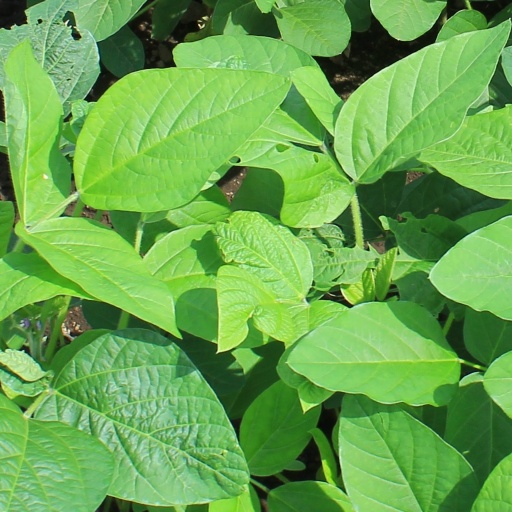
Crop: soybean